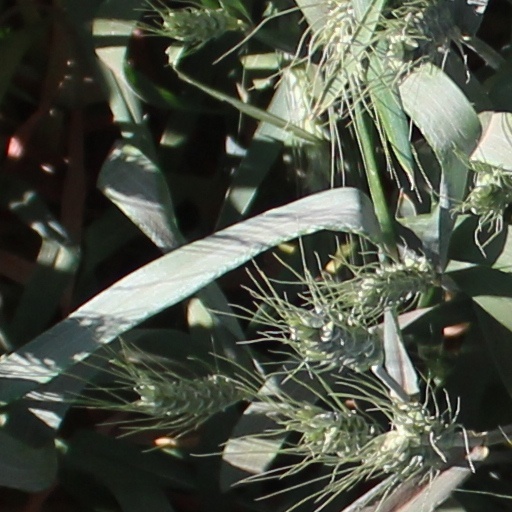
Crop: wheat